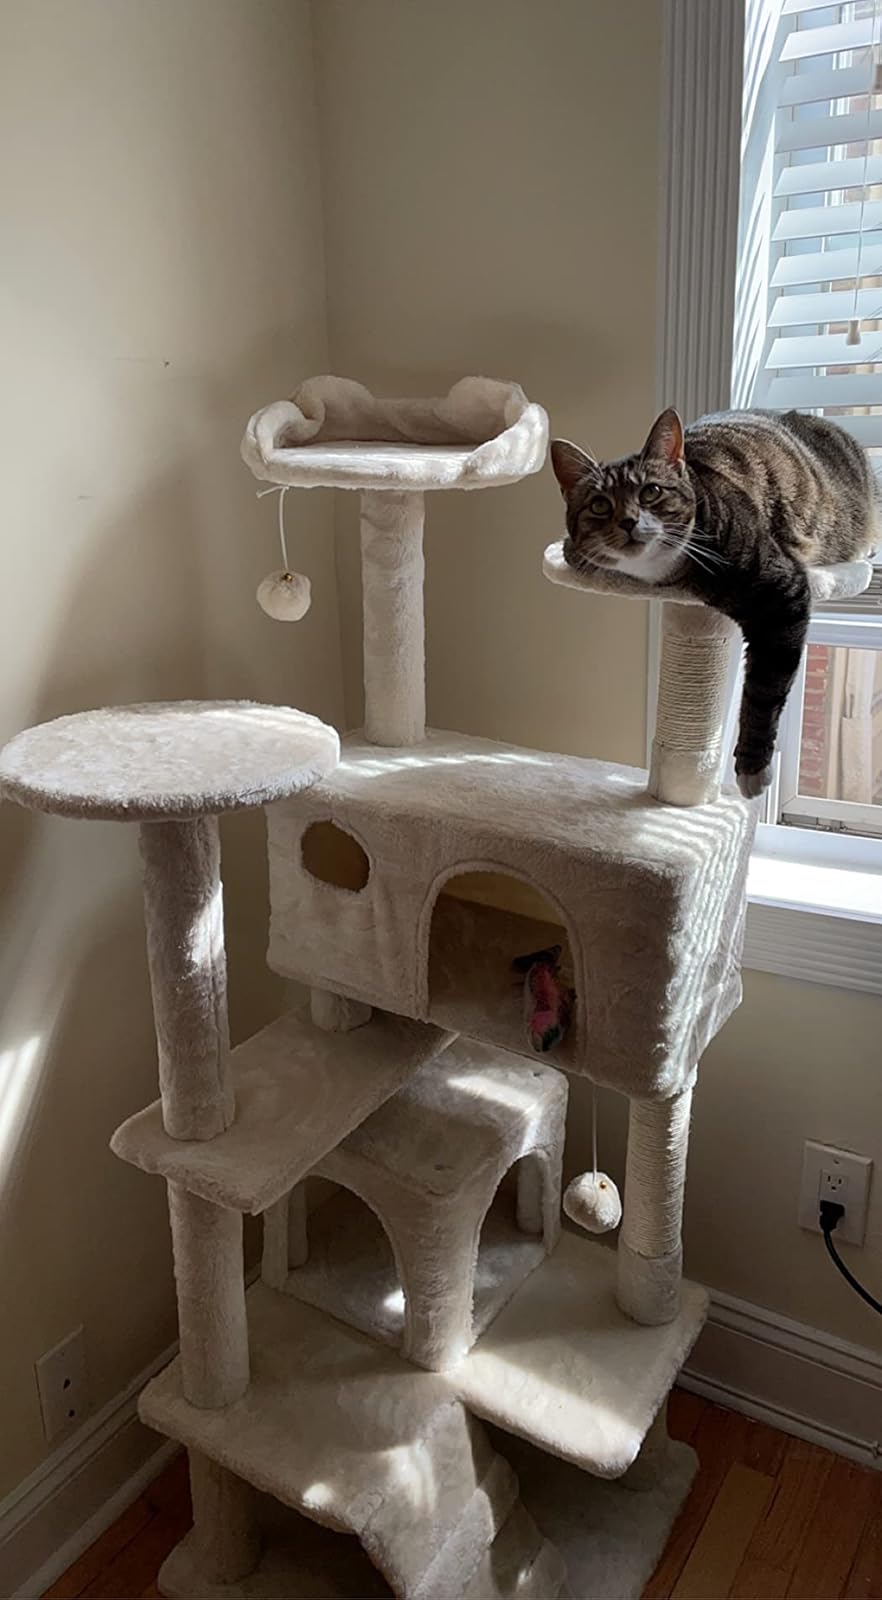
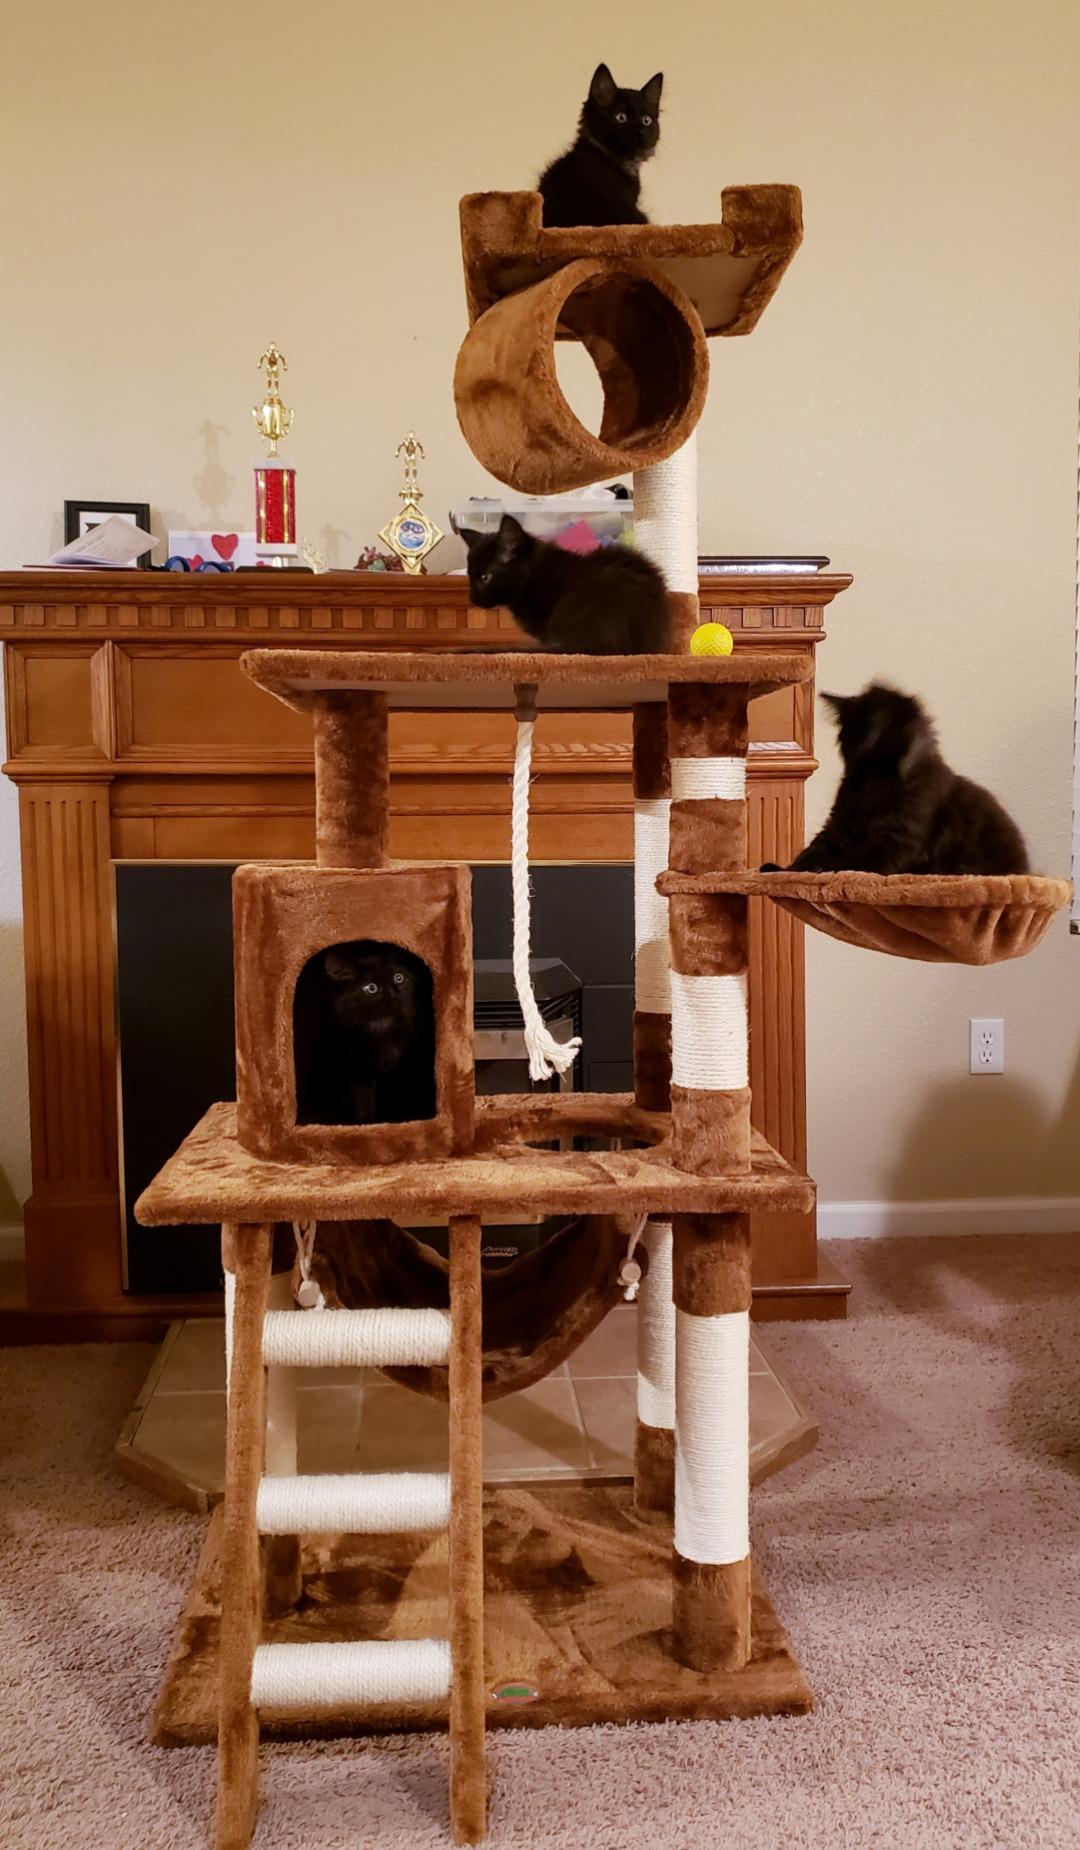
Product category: items_cat tree
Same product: no